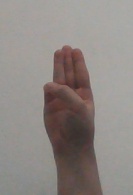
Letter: thaa